Nicolas Isimat-Mirin

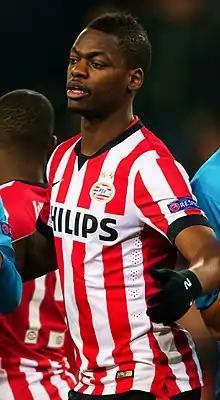
Isimat-Mirin playing for PSV in 2015

Nicolas Johnny Isimat-Mirin (born 15 November 1991) is a French professional footballer who plays as a central defender for Greek Super League club Athens Kallithea.